Konstantin Stanislavski

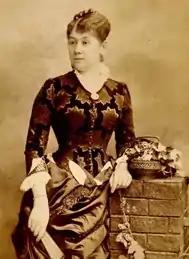
Glikeriya Fedotova, a student of Shchepkin, encouraged Stanislavski to reject inspiration, embrace training and observation, and to "look your partner straight in the eyes, read his thoughts in his eyes, and reply to him in accordance with the expression of his eyes and face."

Stanislavski had a privileged youth, growing up in one of the richest families in Russia, the Alekseyevs. He was born Konstantin Sergeyevich Alekseyev—he adopted the stage name "Stanislavski" in 1884 to keep his performance activities secret from his parents. Up until the communist revolution in 1917, Stanislavski often used his inherited wealth to fund his experiments in acting and directing. His family's discouragement meant that he appeared only as an amateur until he was thirty three.